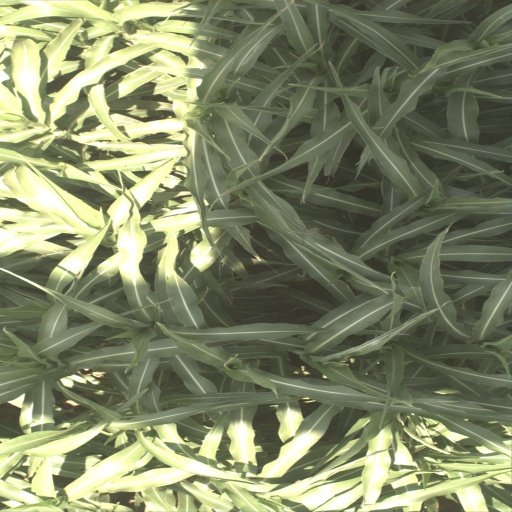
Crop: sorghum